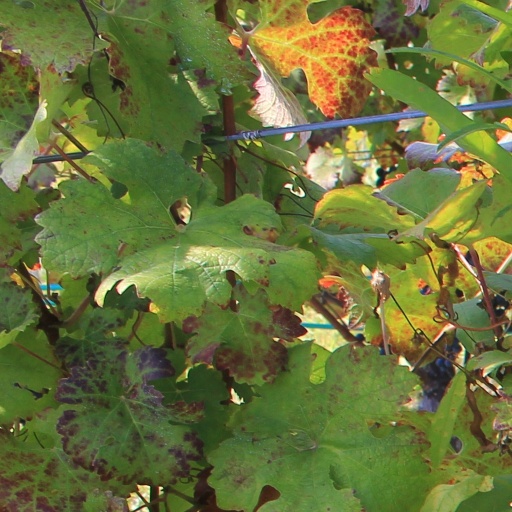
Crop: grape